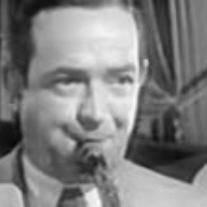
Age: 42